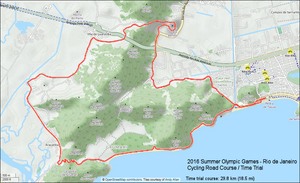
Cykling under sommer-OL 2016 – Enkeltstart (damer)
Grumari Circuit - Pontal
Landevejscyklingens enkeltstart for damer under sommer-OL 2016 foregik den 10. august 2016.